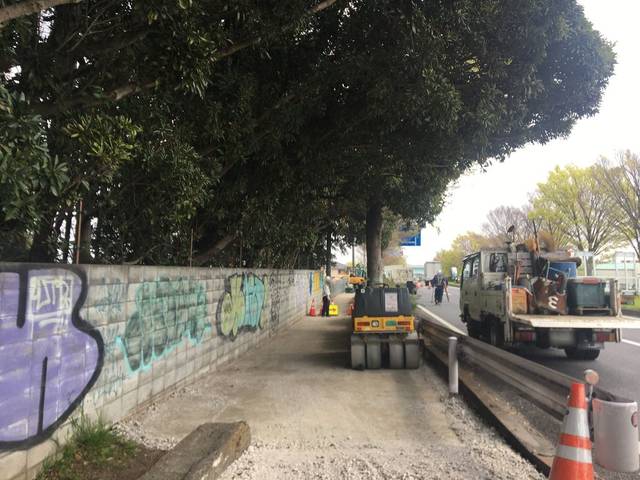
Region: Japan
Coordinates: 35.845, 139.573